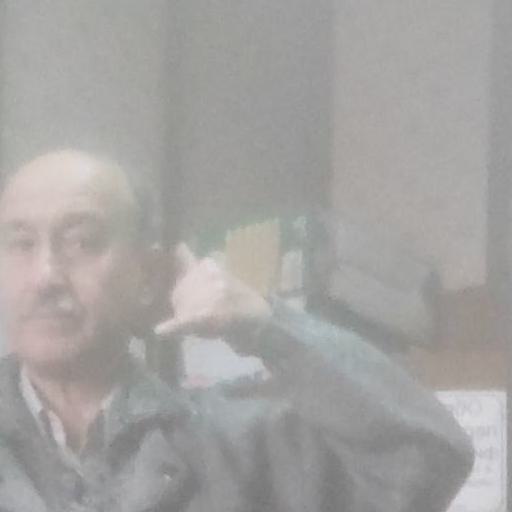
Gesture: call